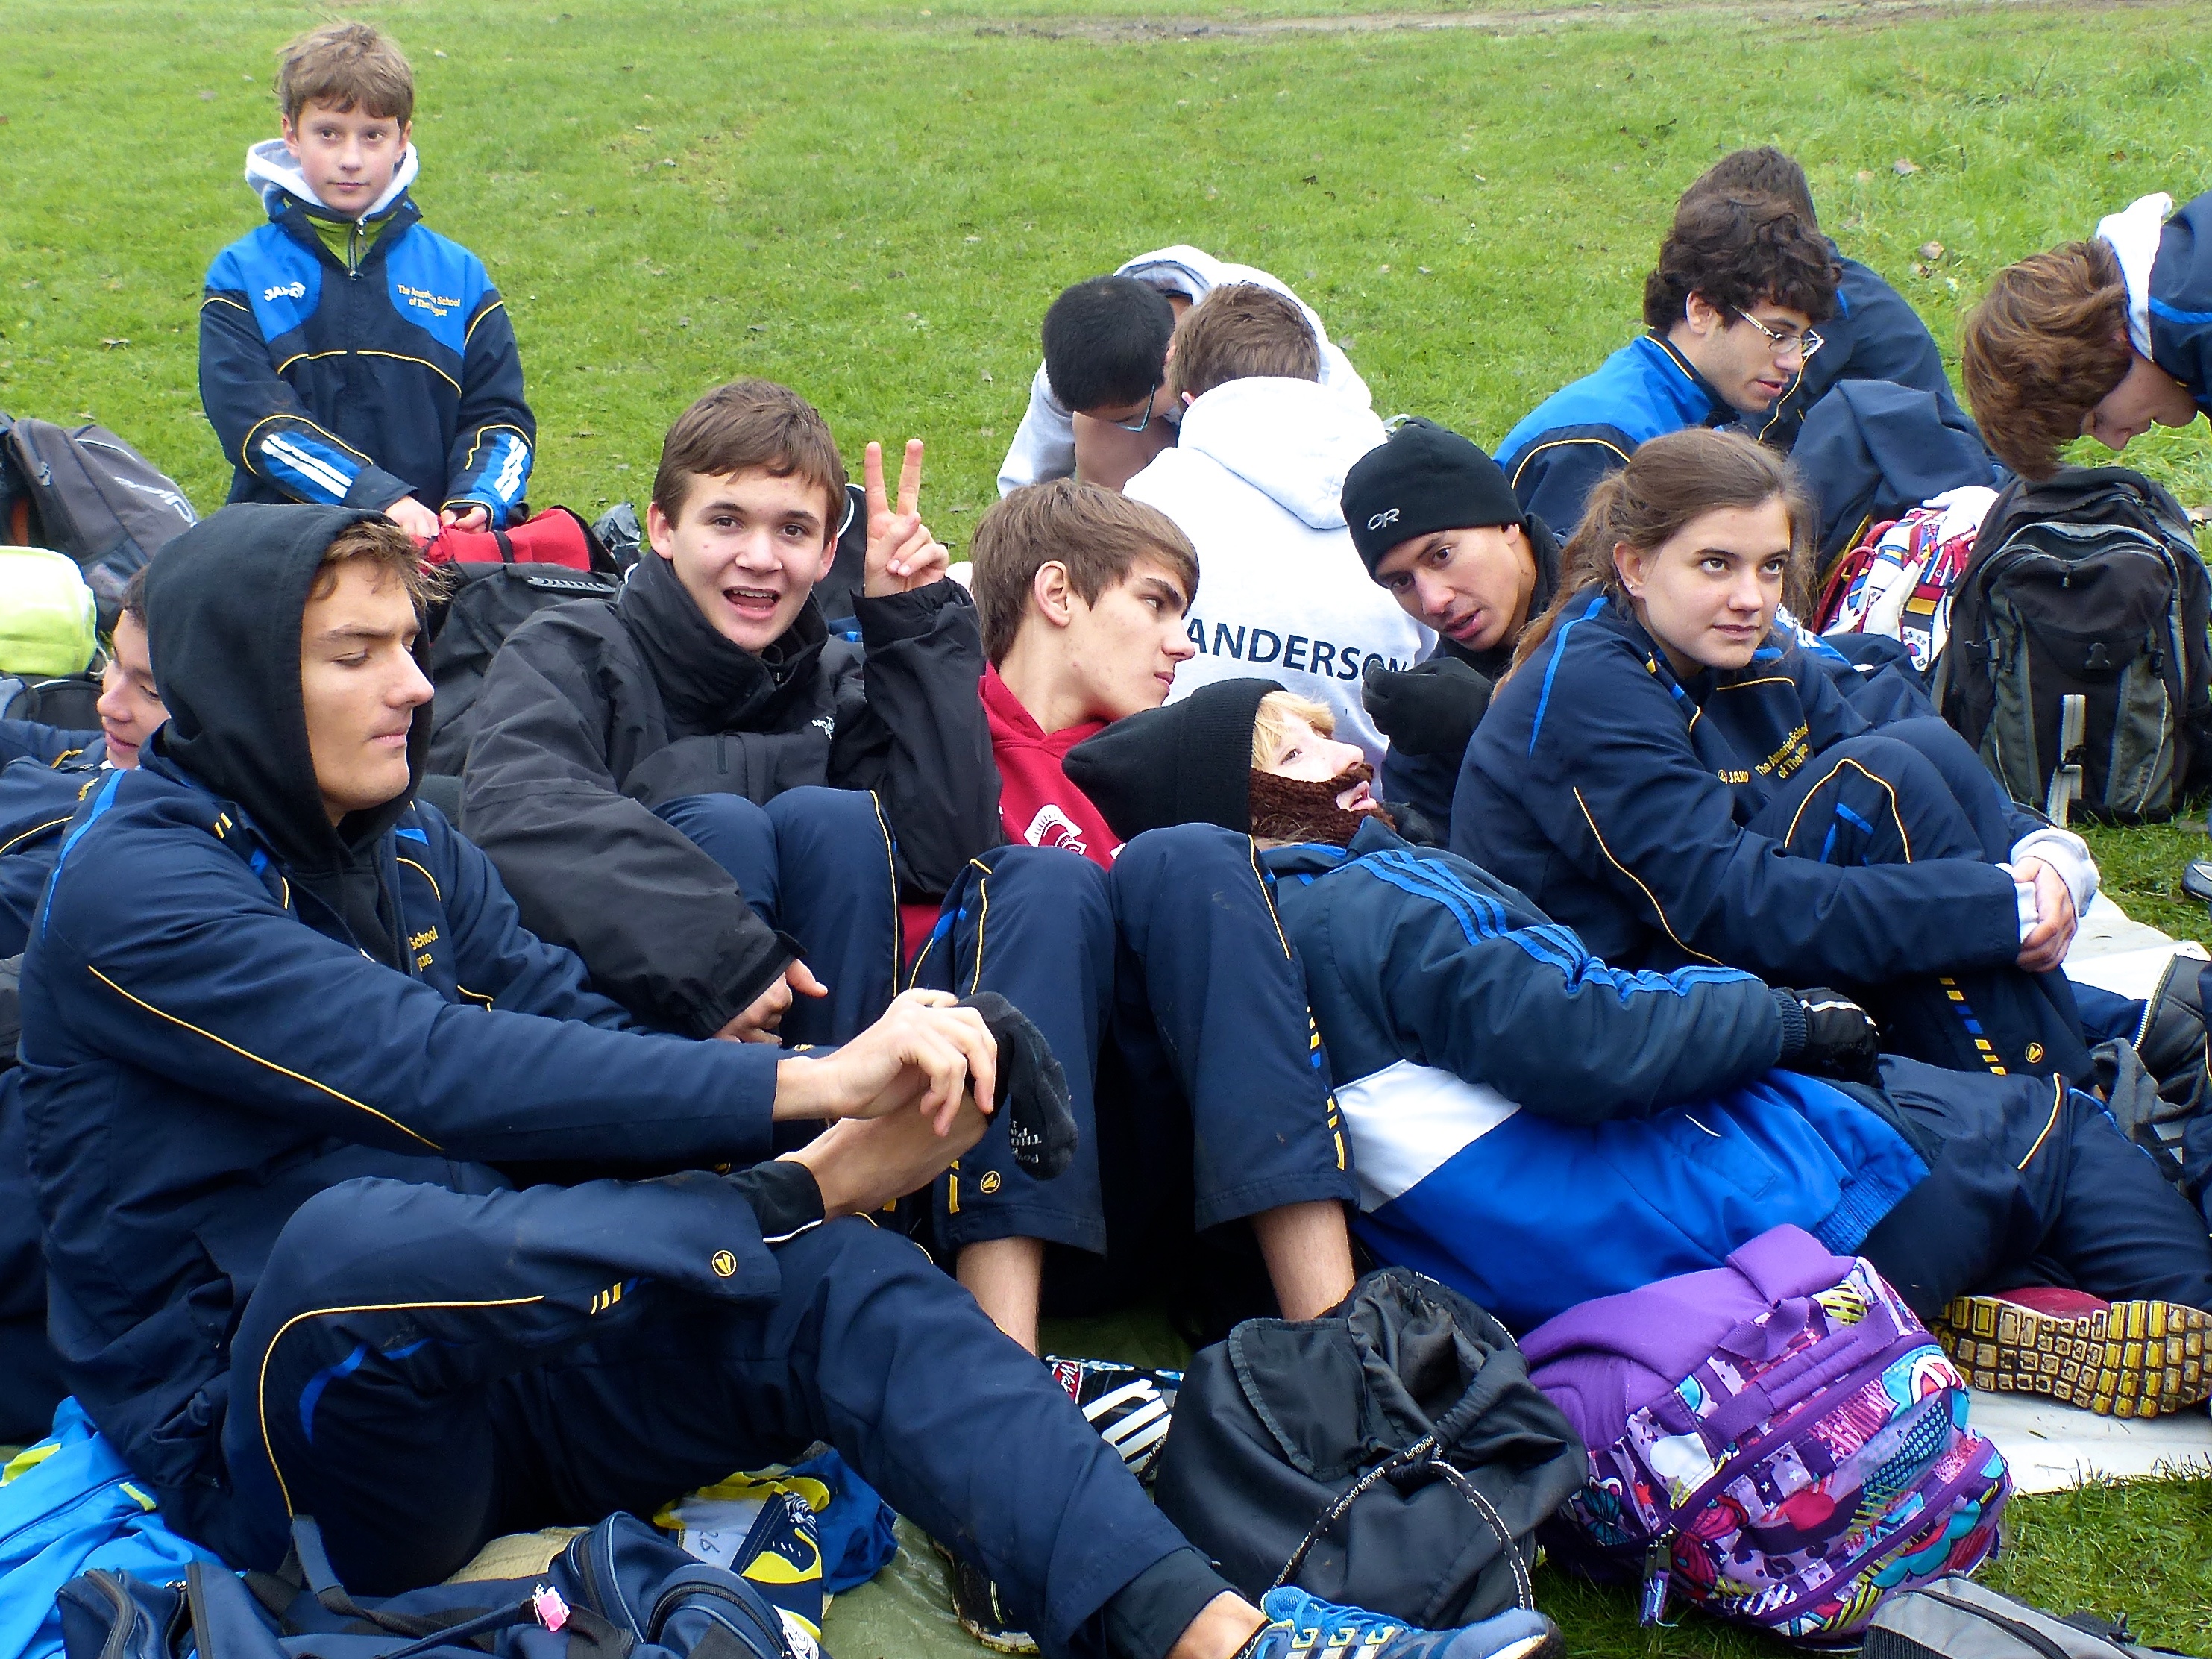
fog, mist, sport, meadow, running, youth, community, soccer, ash, player, crosscountry, belgium, race, competition, team, championship, tournament, xc, antwerp, necis, social group, endurance sports, competition event